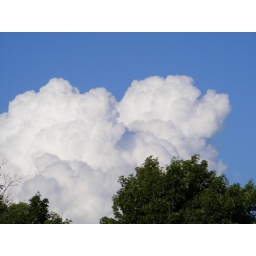
I love clouds that have character faces or animals in them I find them inspiring. I like to draw.